Mount Vaca

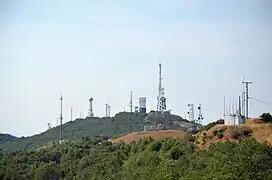
Doppler Radar weather tower on top of Mt. Vaca.

The San Francisco Bay Area is surrounded by mountain ranges that obstruct weather radar, even government broadcasts, thereby leaving blind spots in the weather prediction system. As a consequence, television station KPIX-TV, a San Francisco CBS affiliate, partnered with the National Oceanic and Atmospheric Administration (NOAA) to build a Doppler weather radar on top of Mt. Vaca. Before this, the mountain blocked radar information about storms coming in from the Northwest, which compromised weather prediction and allowed for flooding, heavy rains, and high winds without prior warnings. This new radar system gives meteorologists a more complete view of precipitation and temperature patterns in the Bay Area, and allows for more accurate weather predictions.